Paul Rycaut

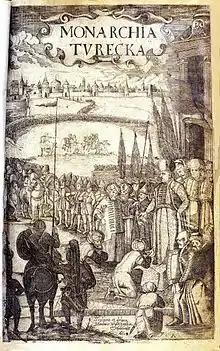
«Monarchia turecka opisana przez Ricota», Slutsk, 1678

His letters to William Blathwayt are held at Princeton University.